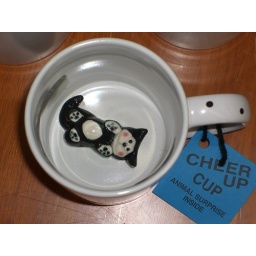
Cute mugs. They had dogs and cats in the bottom of the cups.